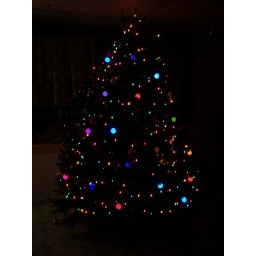
The Christmas tree in the dark - the big bulbs slowly change colors, so they're much cooler in person